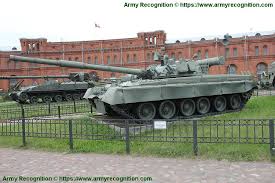
Label: T-80